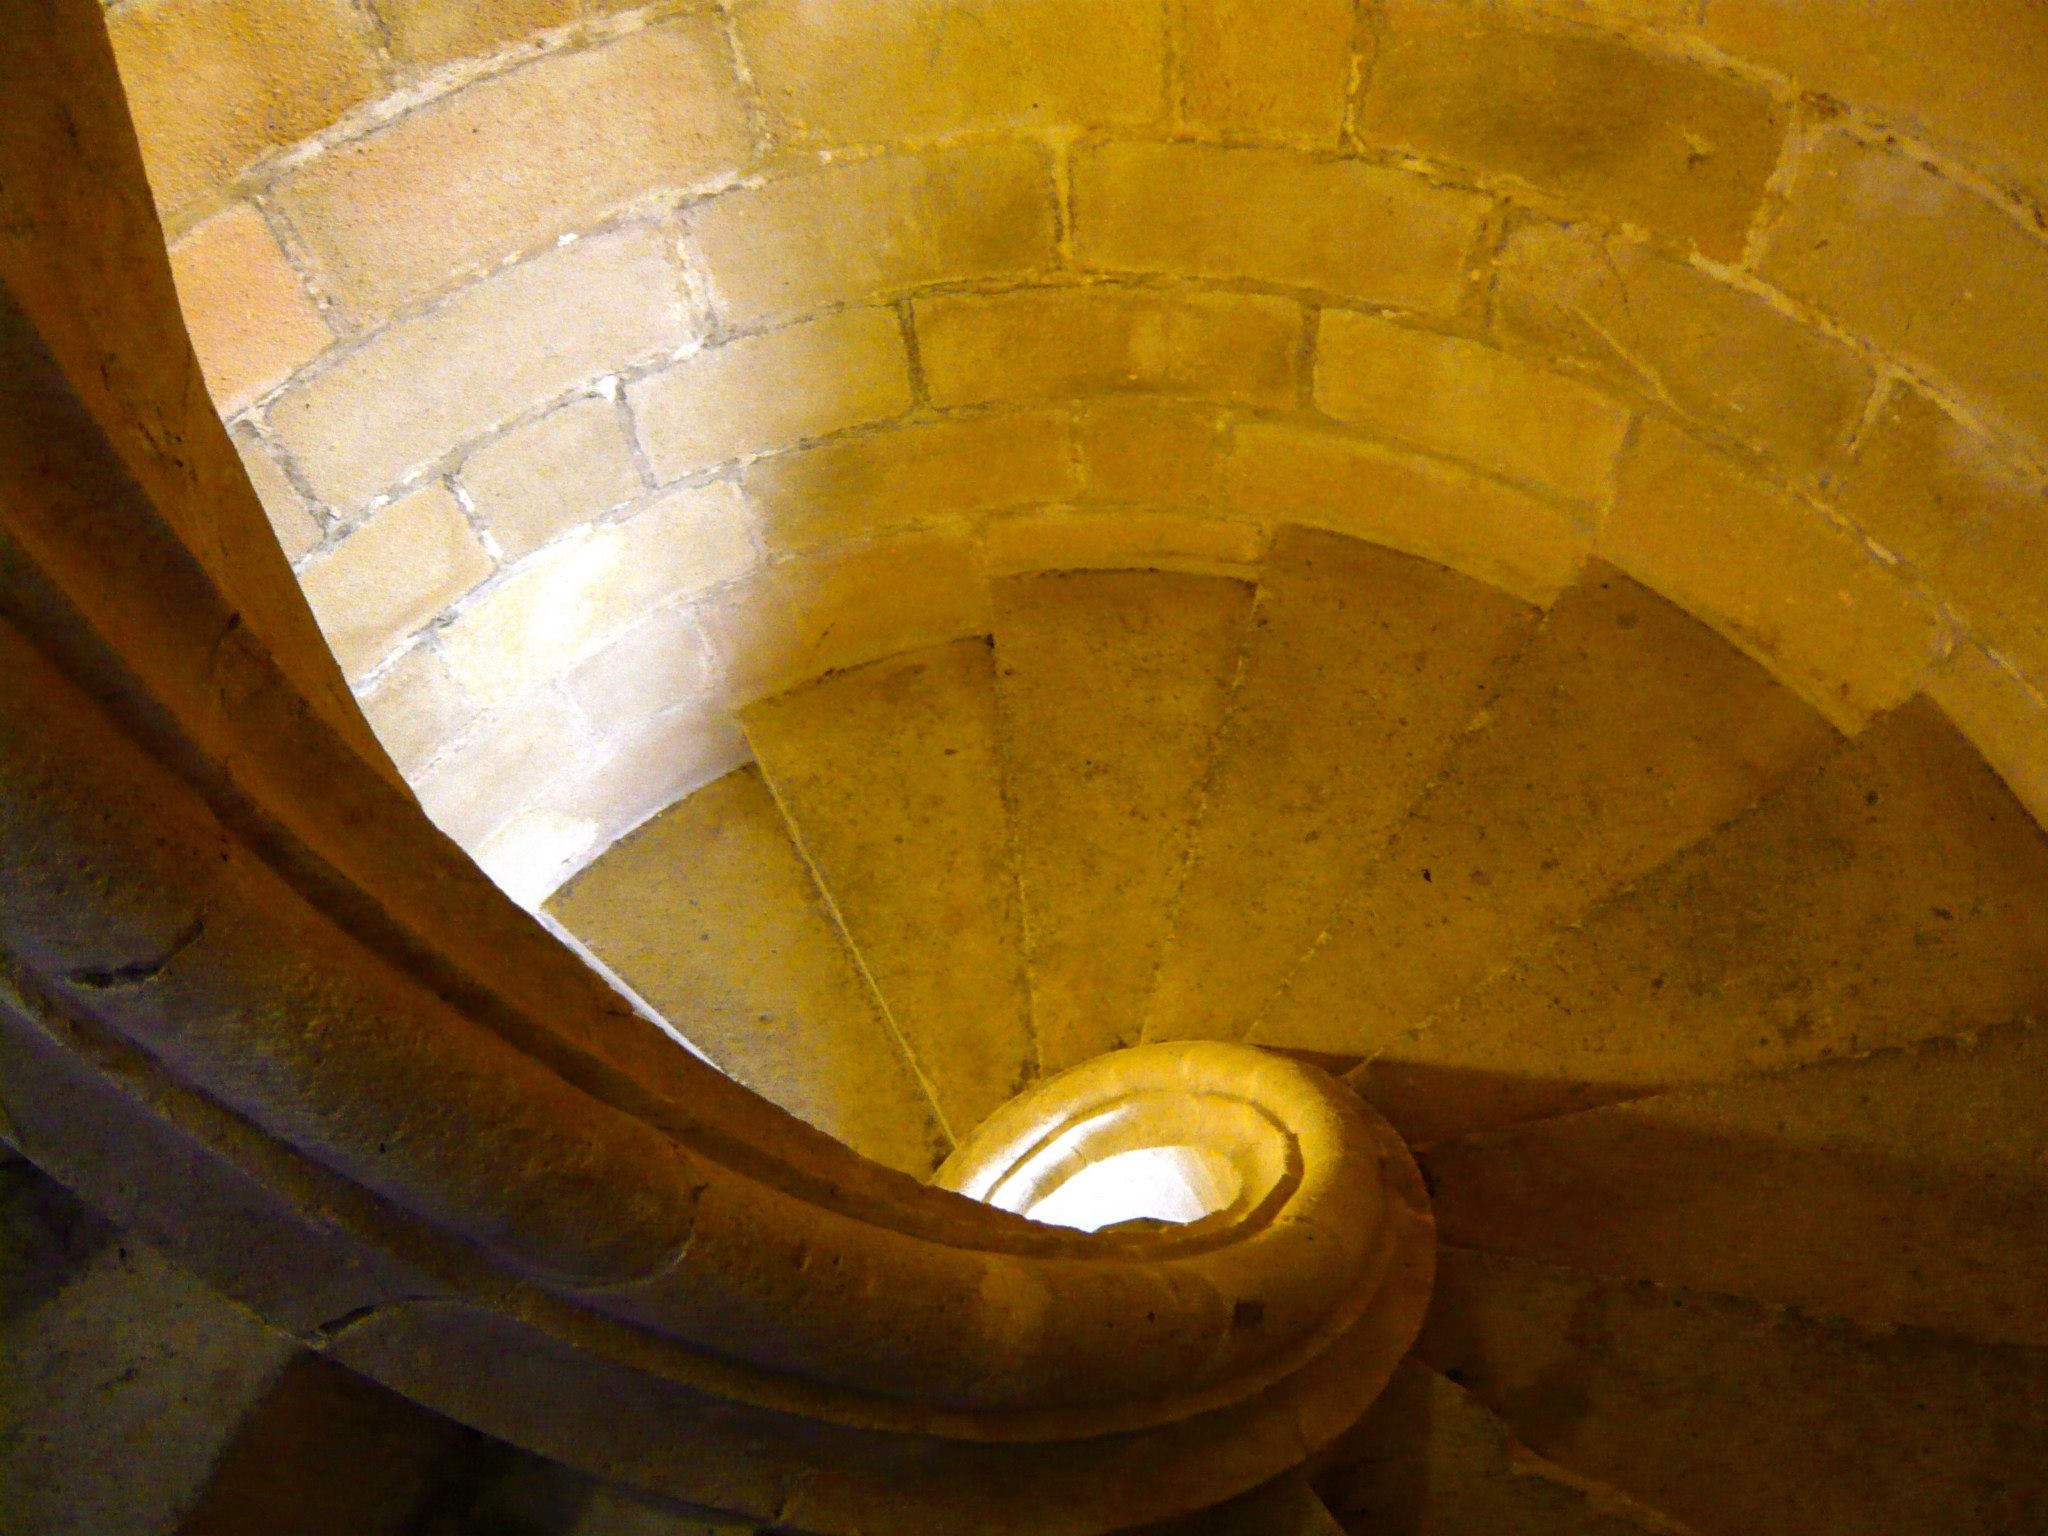
wood, floor, ceiling, room, yellow, spiral staircase, circle, stairs, jerez de la frontera, man made object, plumbing fixture